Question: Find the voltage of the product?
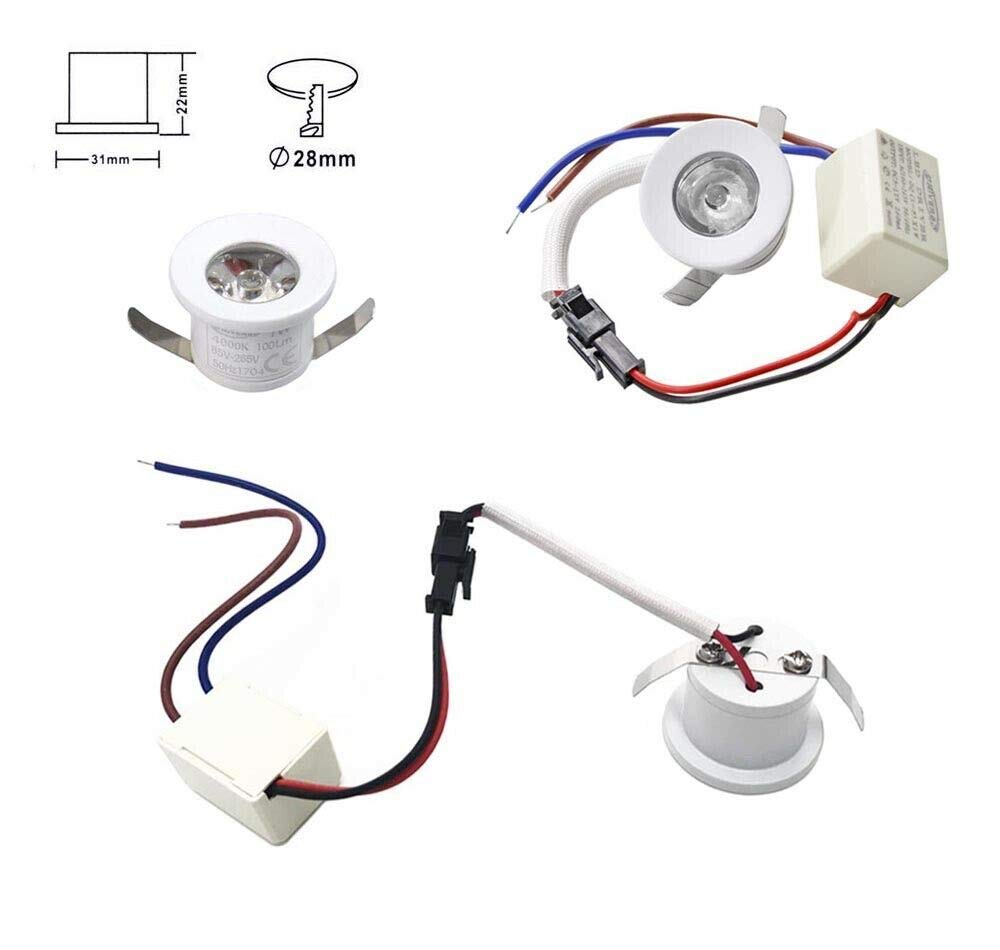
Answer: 265.0 volt